Question: Please indicate a possible affordance area of the drum that can be used for striking
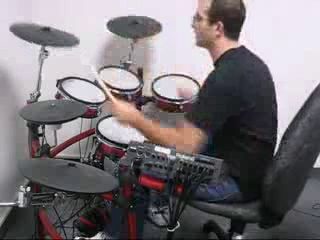
Answer: [146.31, 72.937, 204.94, 103.622]